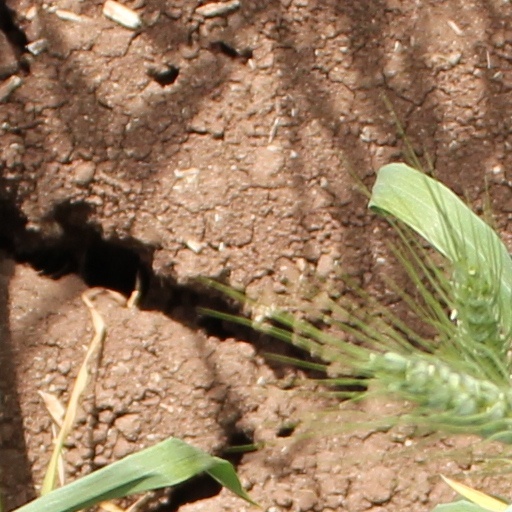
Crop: wheat